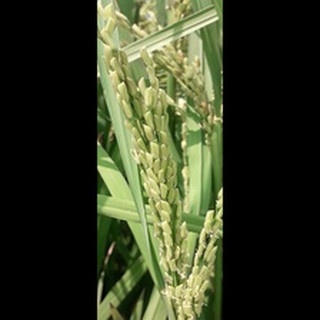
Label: healthy_rice